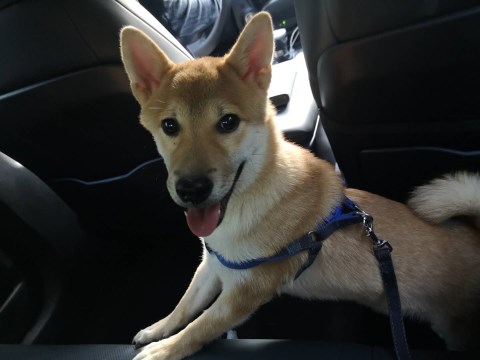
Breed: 1043-n000001-Shiba_Dog